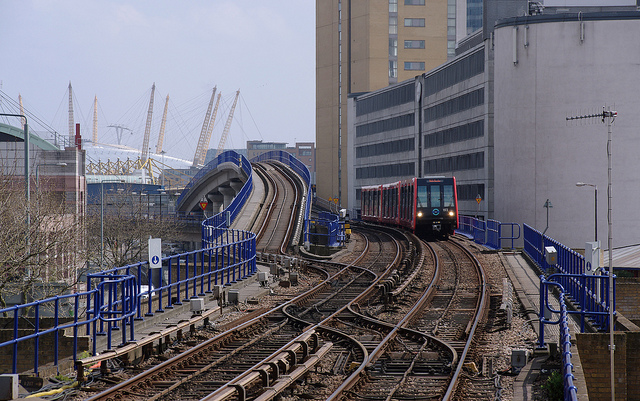
A set of train tracks traveling past a ball building.

Urban city near water port with commuter train on rail junction.

A train rides down the tracks next to a building.

A train is coming along near some unusual looking tracks.